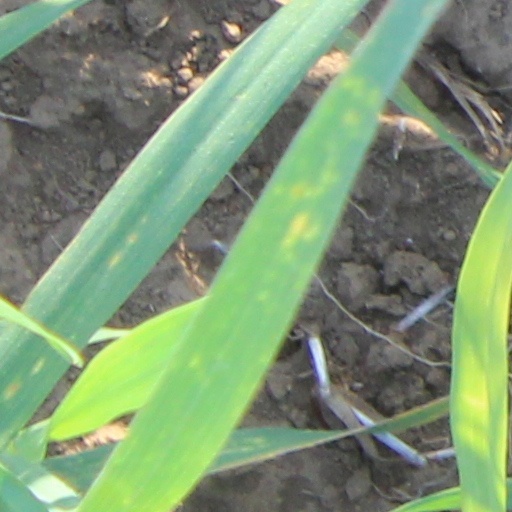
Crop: wheat